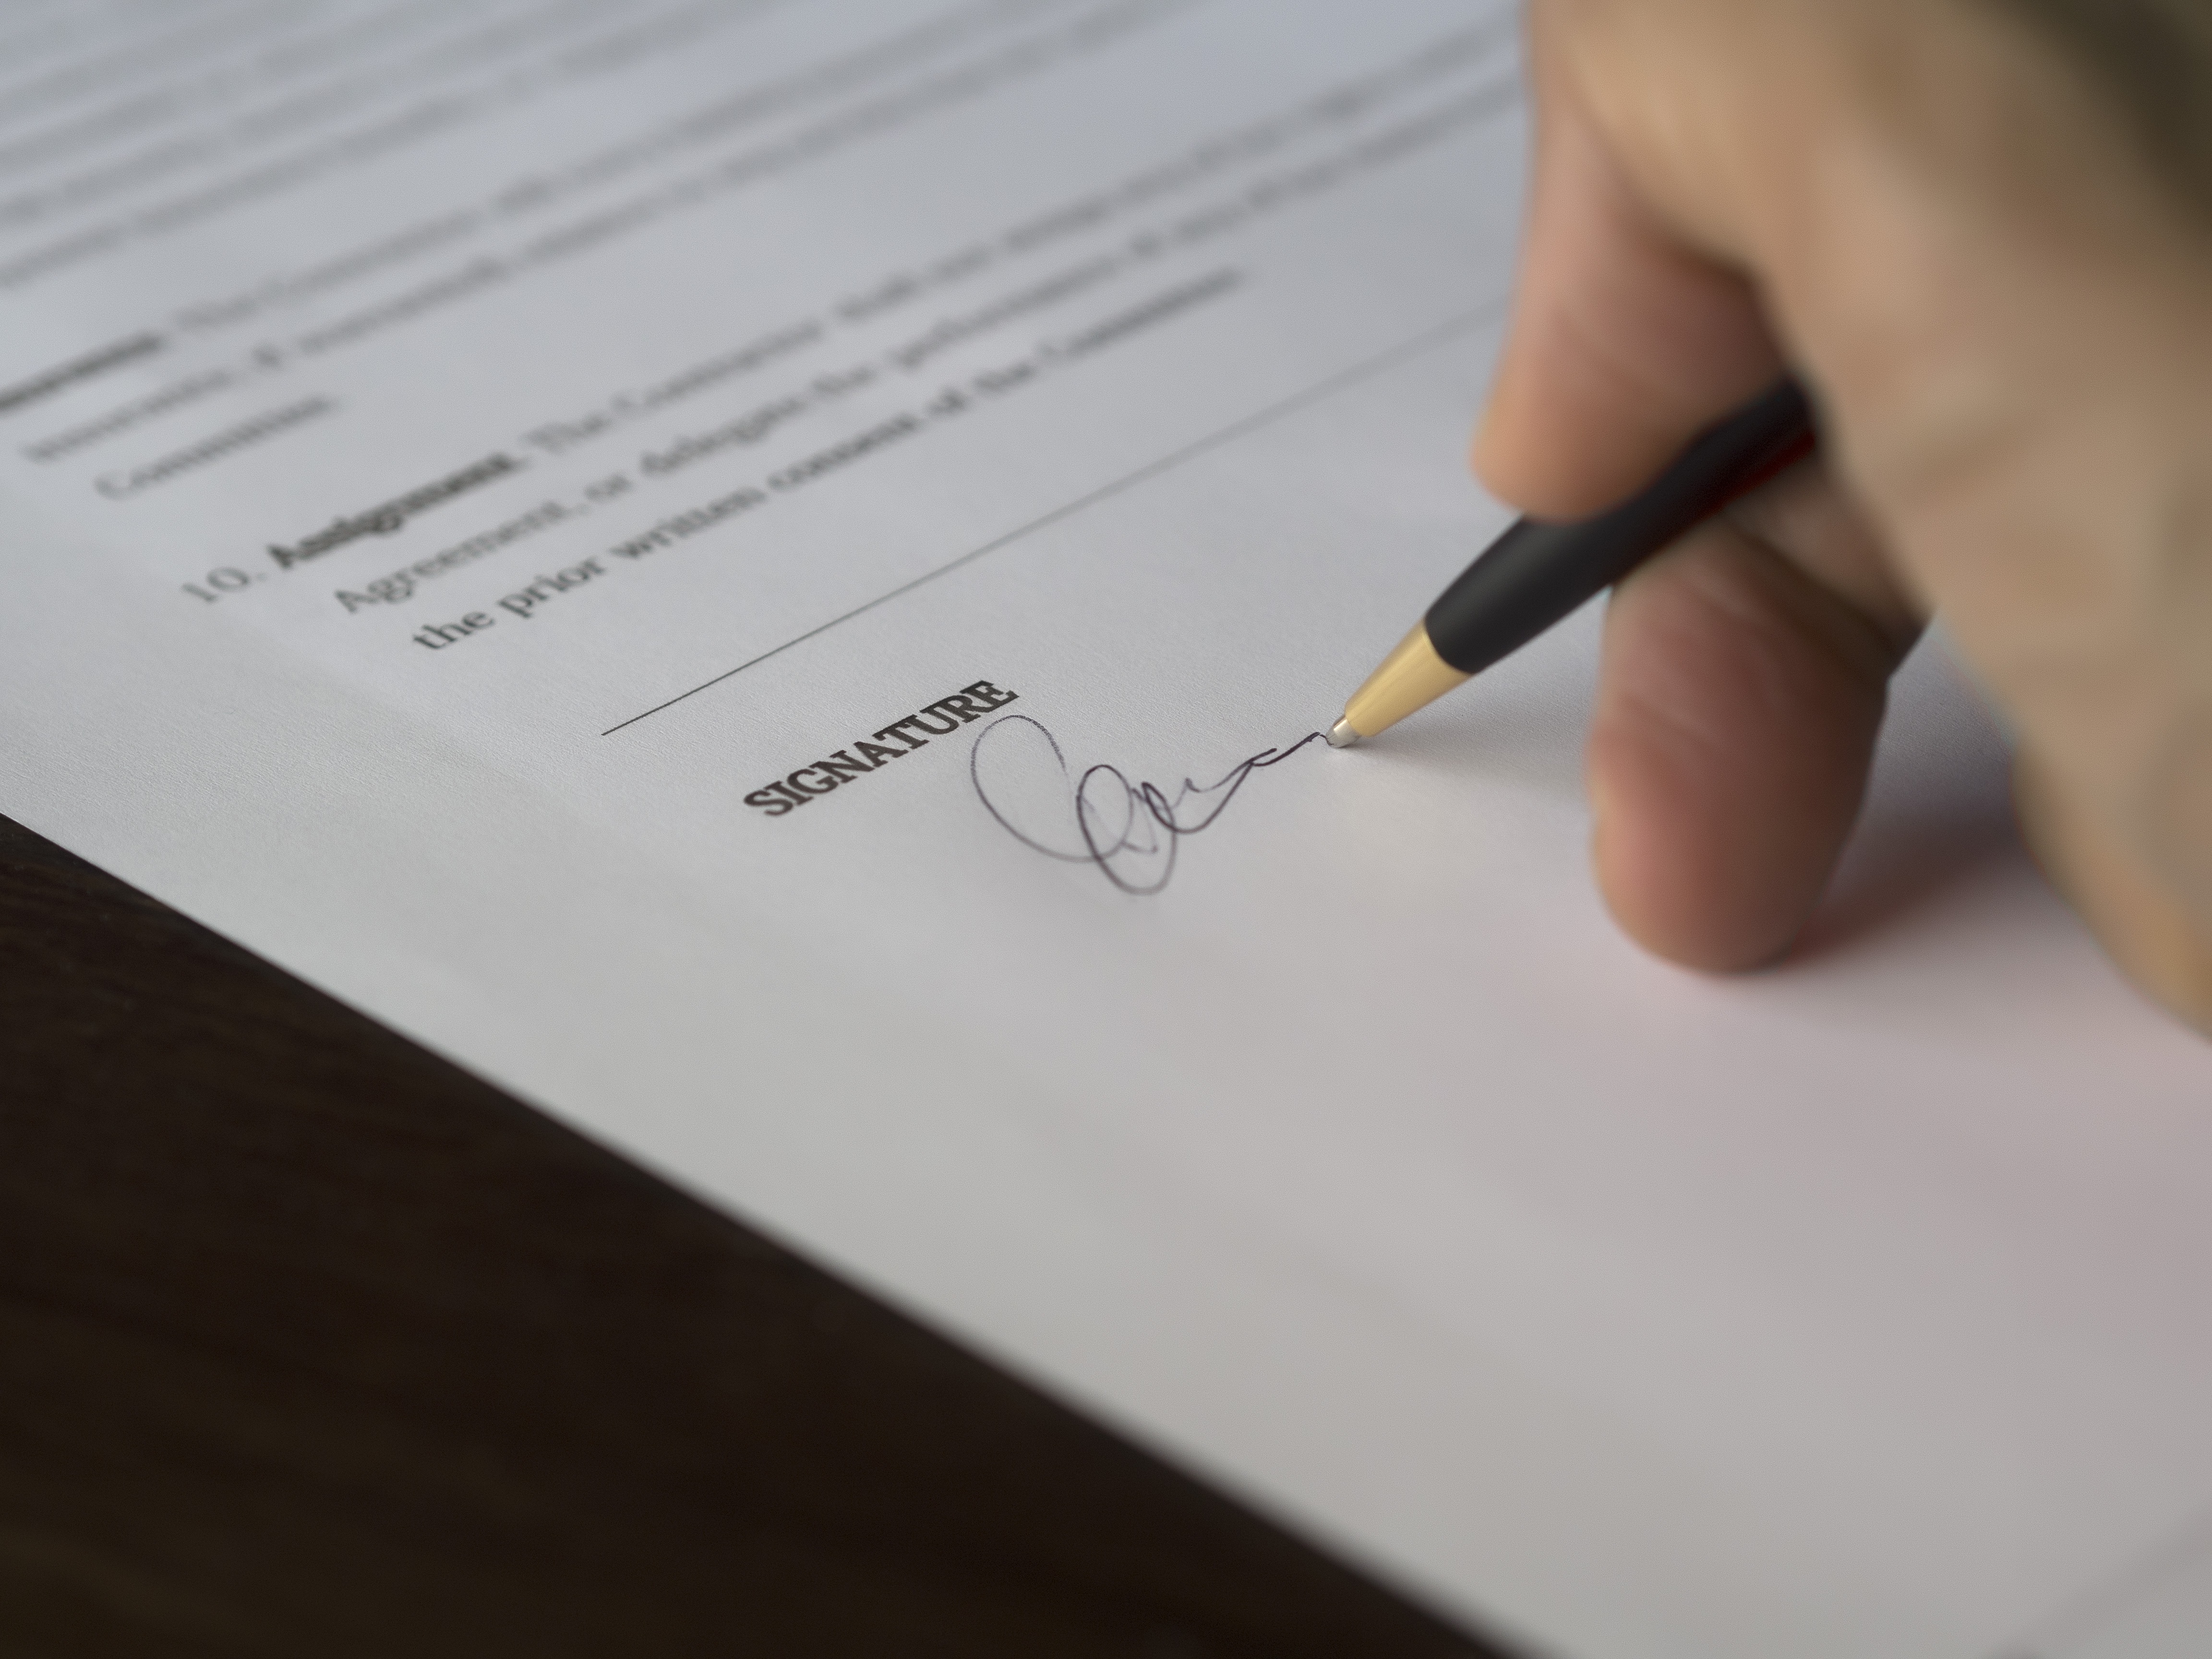
writing, hand, line, business, paper, brand, art, contract, sketch, drawing, design, handwriting, calligraphy, document, ready, deal, paperwork, signature, to write, agreement